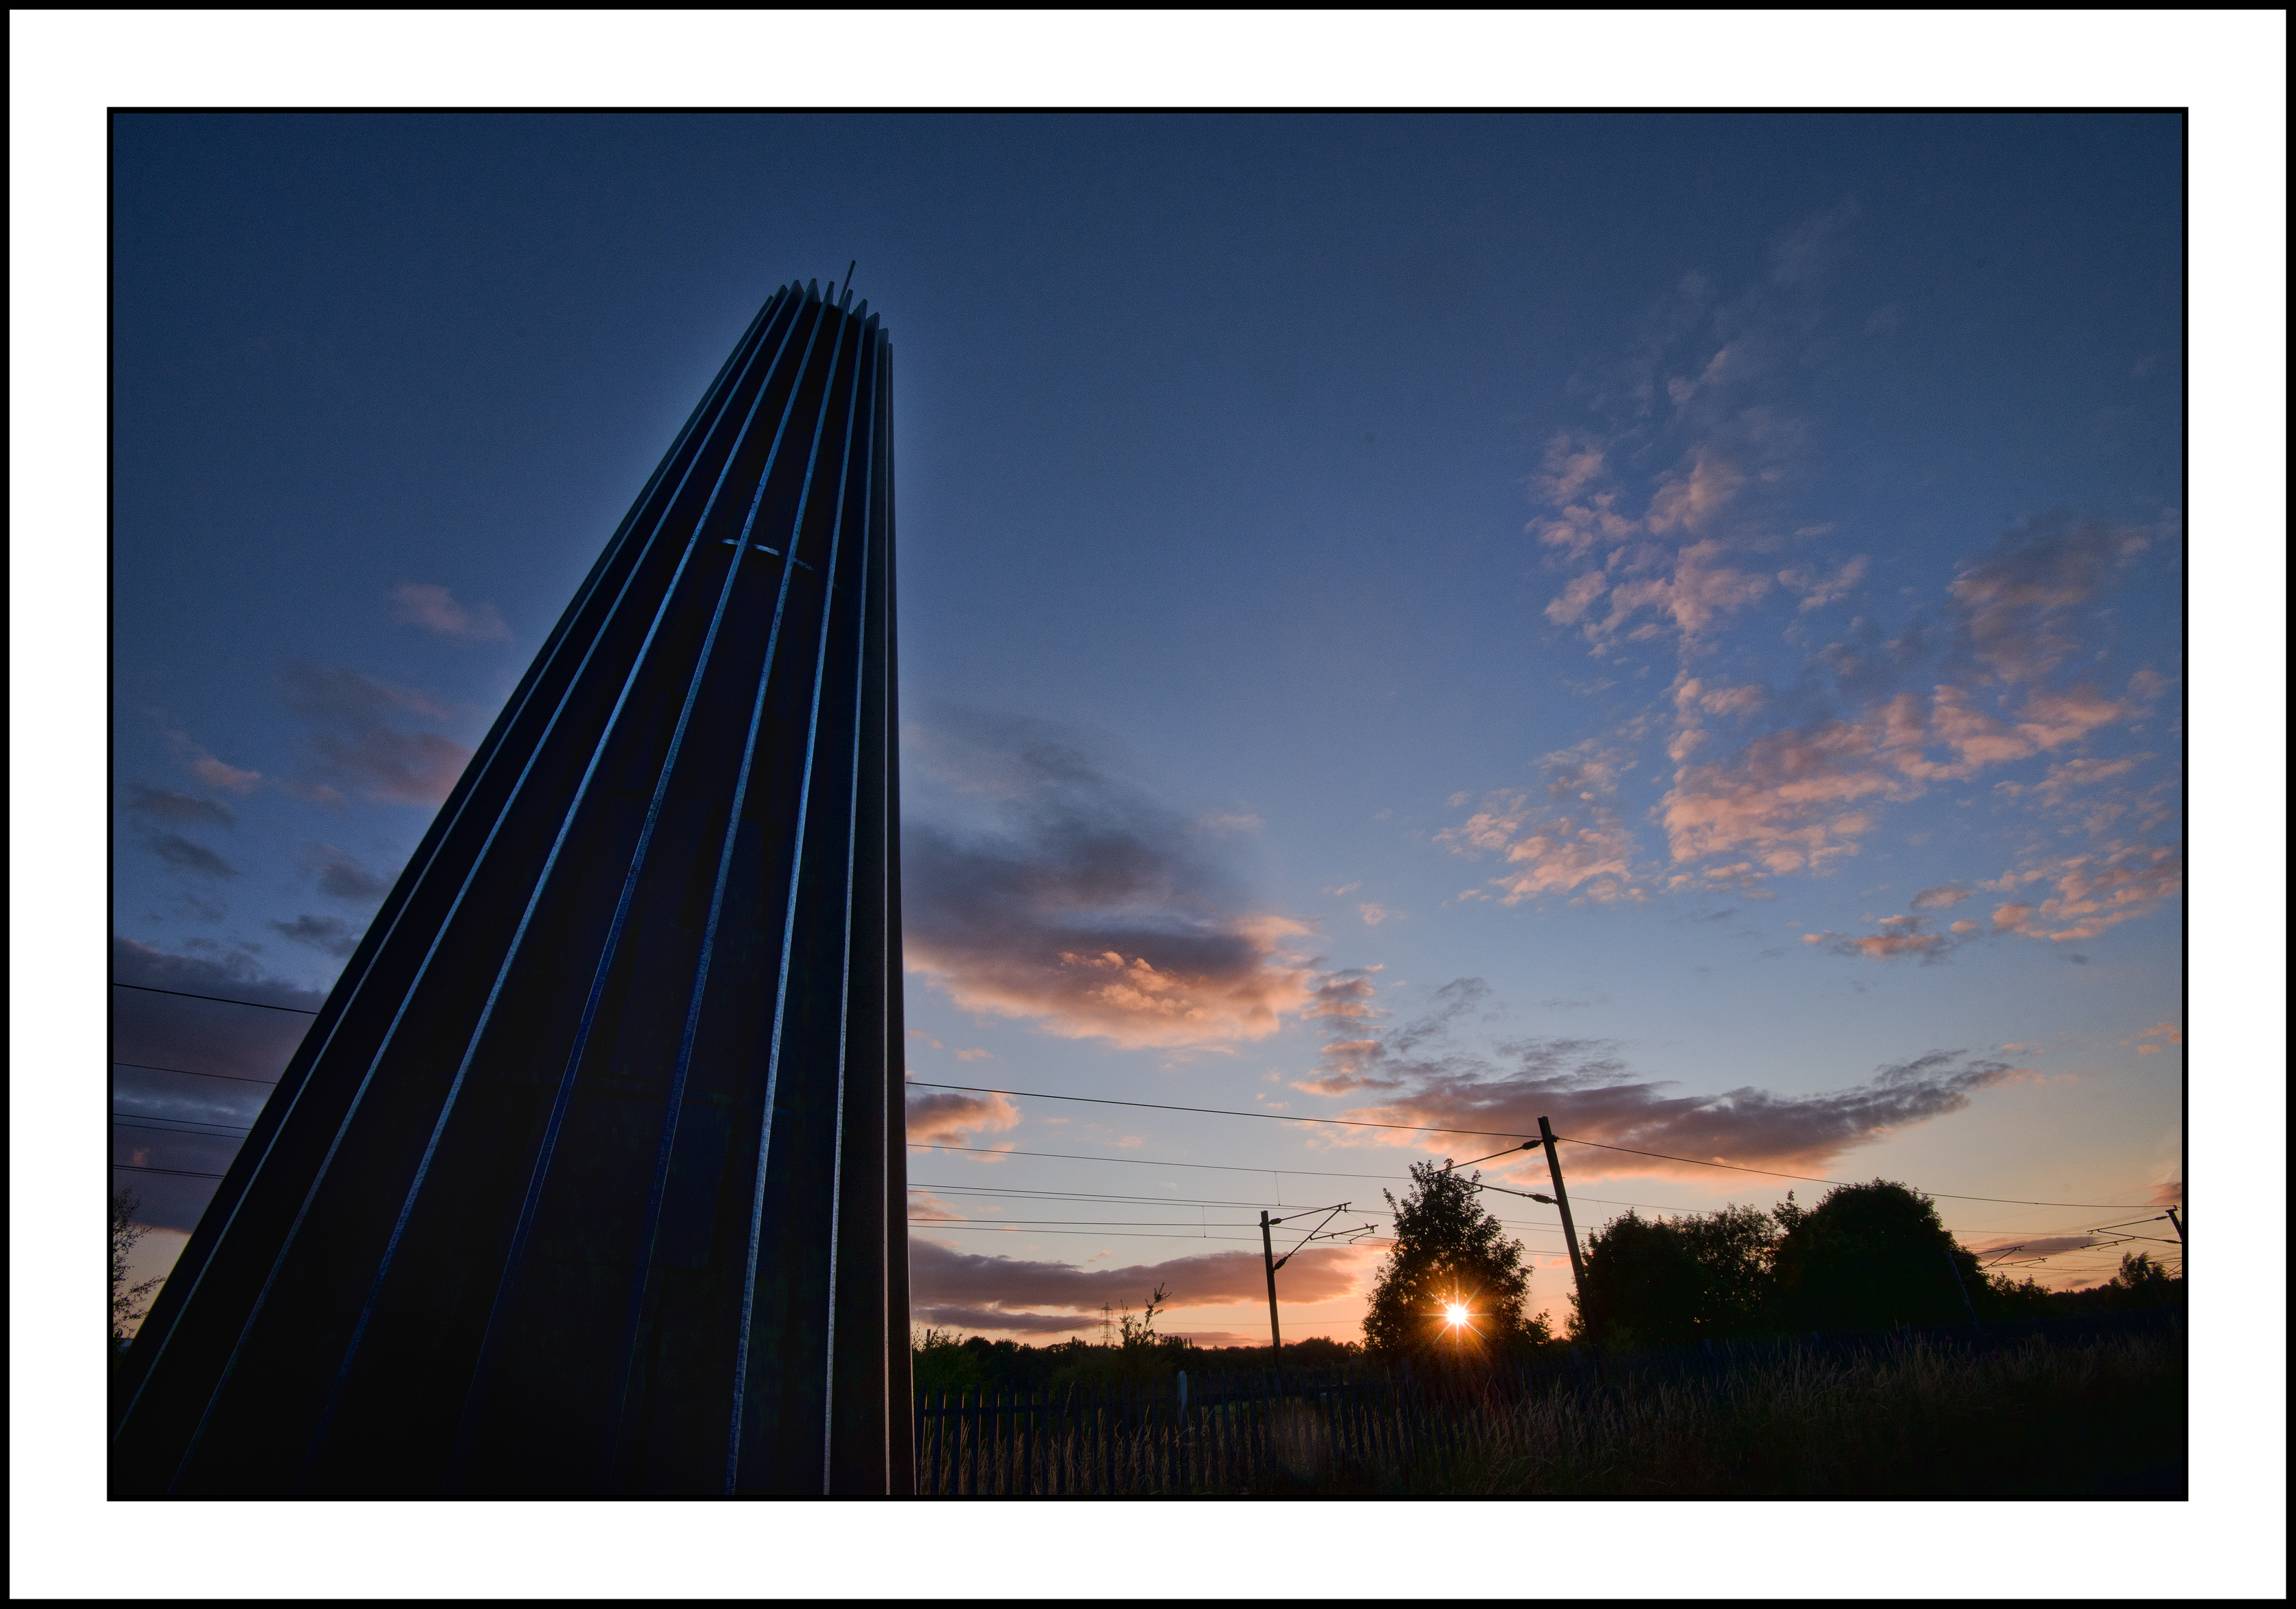
horizon, silhouette, sky, sunshine, sun, sunset, skyline, sunlight, stone, steel, underground, orange, blue, nikon, death, men, shadows, clouds, lost, disaster, nikkor, mine, coal, presentation, starburst, lives, fuel, mining, colliery, lofhousepit, inmemory